Juan Manuel Correa

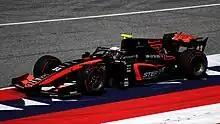
Correa driving for Van Amersfoort Racing during the 2023 Spielberg Formula 2 round

Correa made his full-time return to Formula 2 in 2023 with Van Amersfoort Racing, partnering Richard Verschoor. Having scored points on six occasions, the American ended up 19th in the standings.